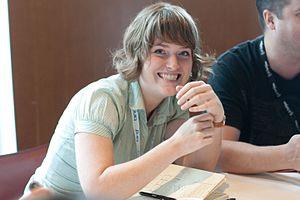
Amber Case, née en 1987 à Portland dans l'Oregon, est une anthropologue qui étudie les interactions entre les humains et la technologie. Cette maître de conférences américaine crée également des expériences interactives.